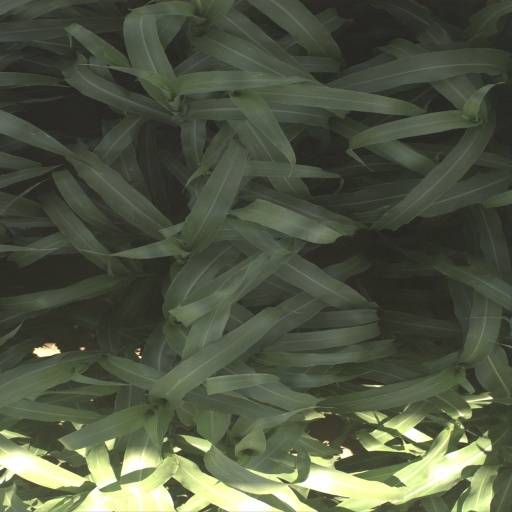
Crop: sorghum